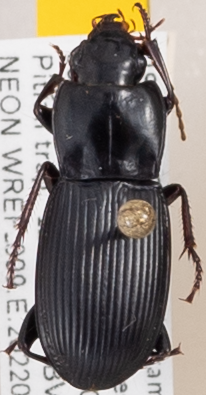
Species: Pterostichus herculaneus
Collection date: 2022-07-12
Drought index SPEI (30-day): -0.298
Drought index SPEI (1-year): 1.28
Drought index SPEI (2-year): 0.54